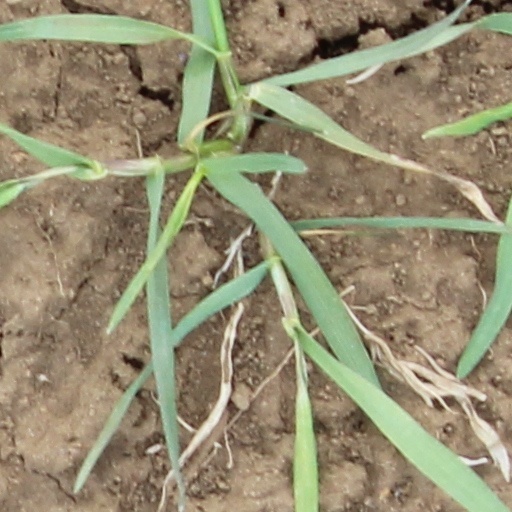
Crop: wheat